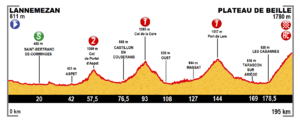
Profil de la 12e étape du Tour de France 2015
La 12ᵉ étape du Tour de France 2015 s'est déroulée le jeudi 16 juillet 2015 entre Lannemezan et le Plateau de Beille sur une distance de 195 kilomètres.